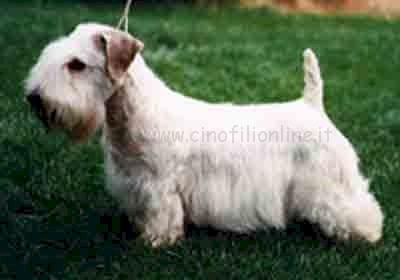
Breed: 211-n000058-Sealyham_terrier